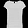
Label: T - shirt / top